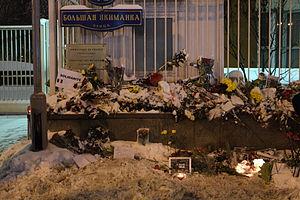
Les attentats de janvier 2015 en France sont une série d'attaques terroristes islamistes qui se sont déroulées entre les 7 et 9 janvier 2015 en France, qui visaient la rédaction du journal Charlie Hebdo, des policiers et des clients d’une supérette casher, et au cours desquelles dix-sept personnes ont été tuées et leurs trois assassins abattus par les forces de l'ordre.